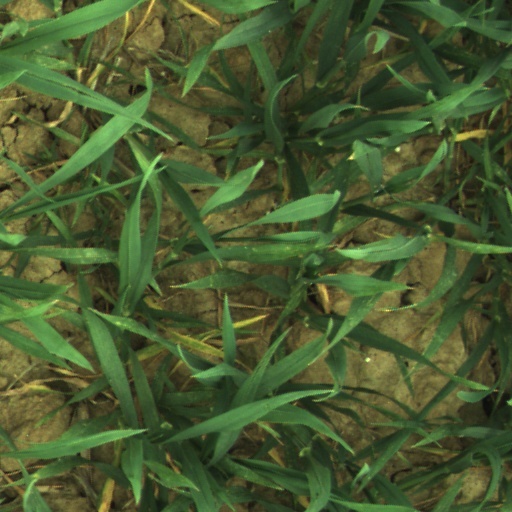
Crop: wheat